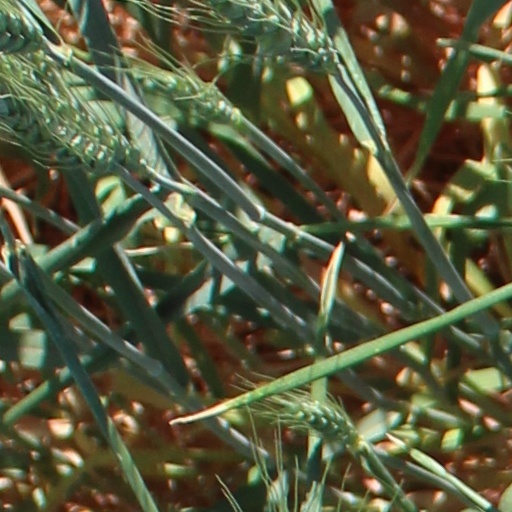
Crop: wheat